Question: Please indicate a possible affordance area of the fork that can be used for holding
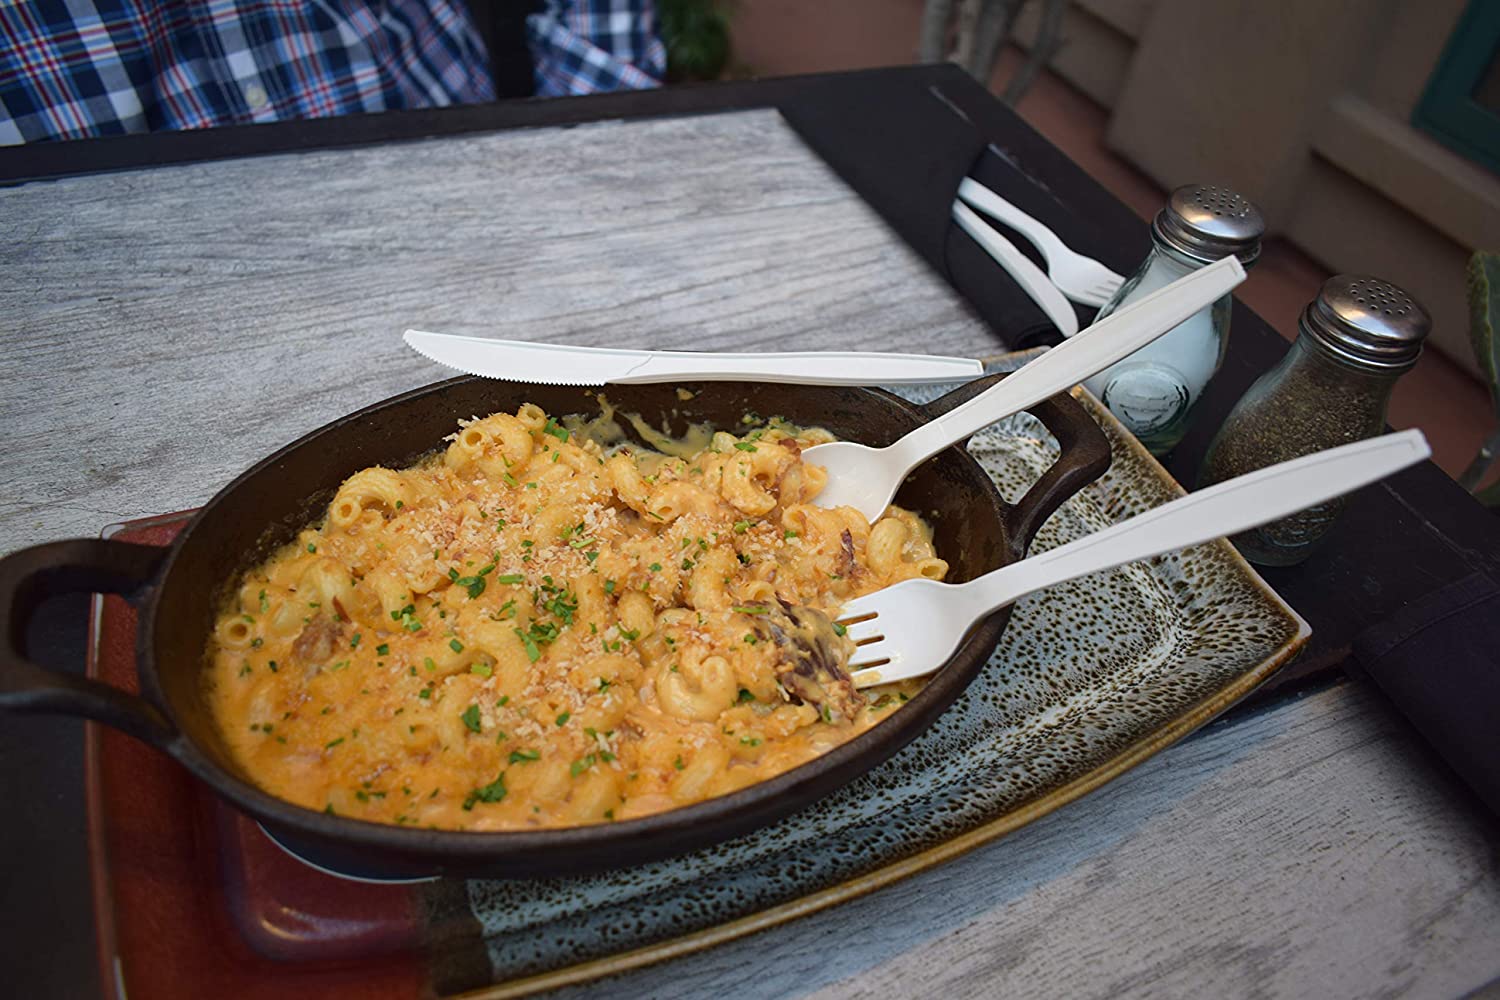
Answer: [1069.079, 427.632, 1430.921, 572.368]